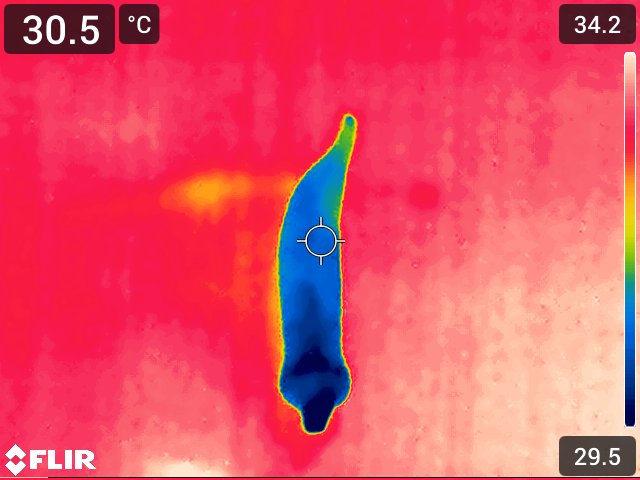
Maturity: adequate_matured